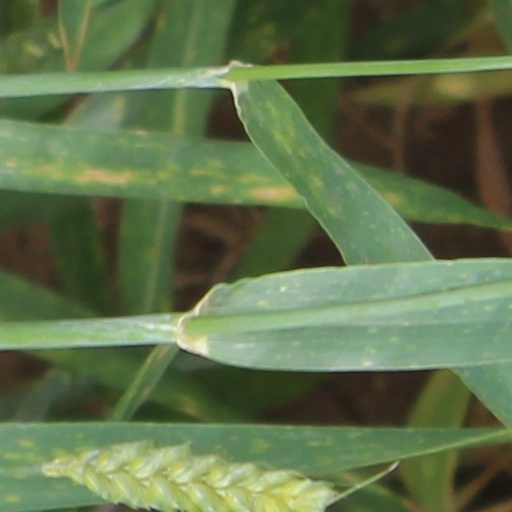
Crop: wheat